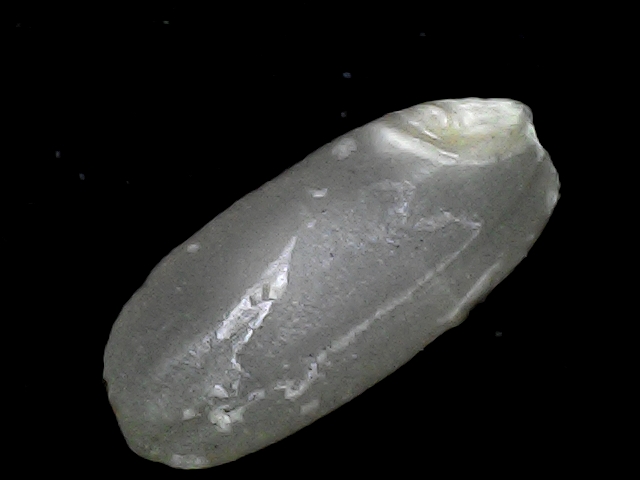
Rice variety: BD52